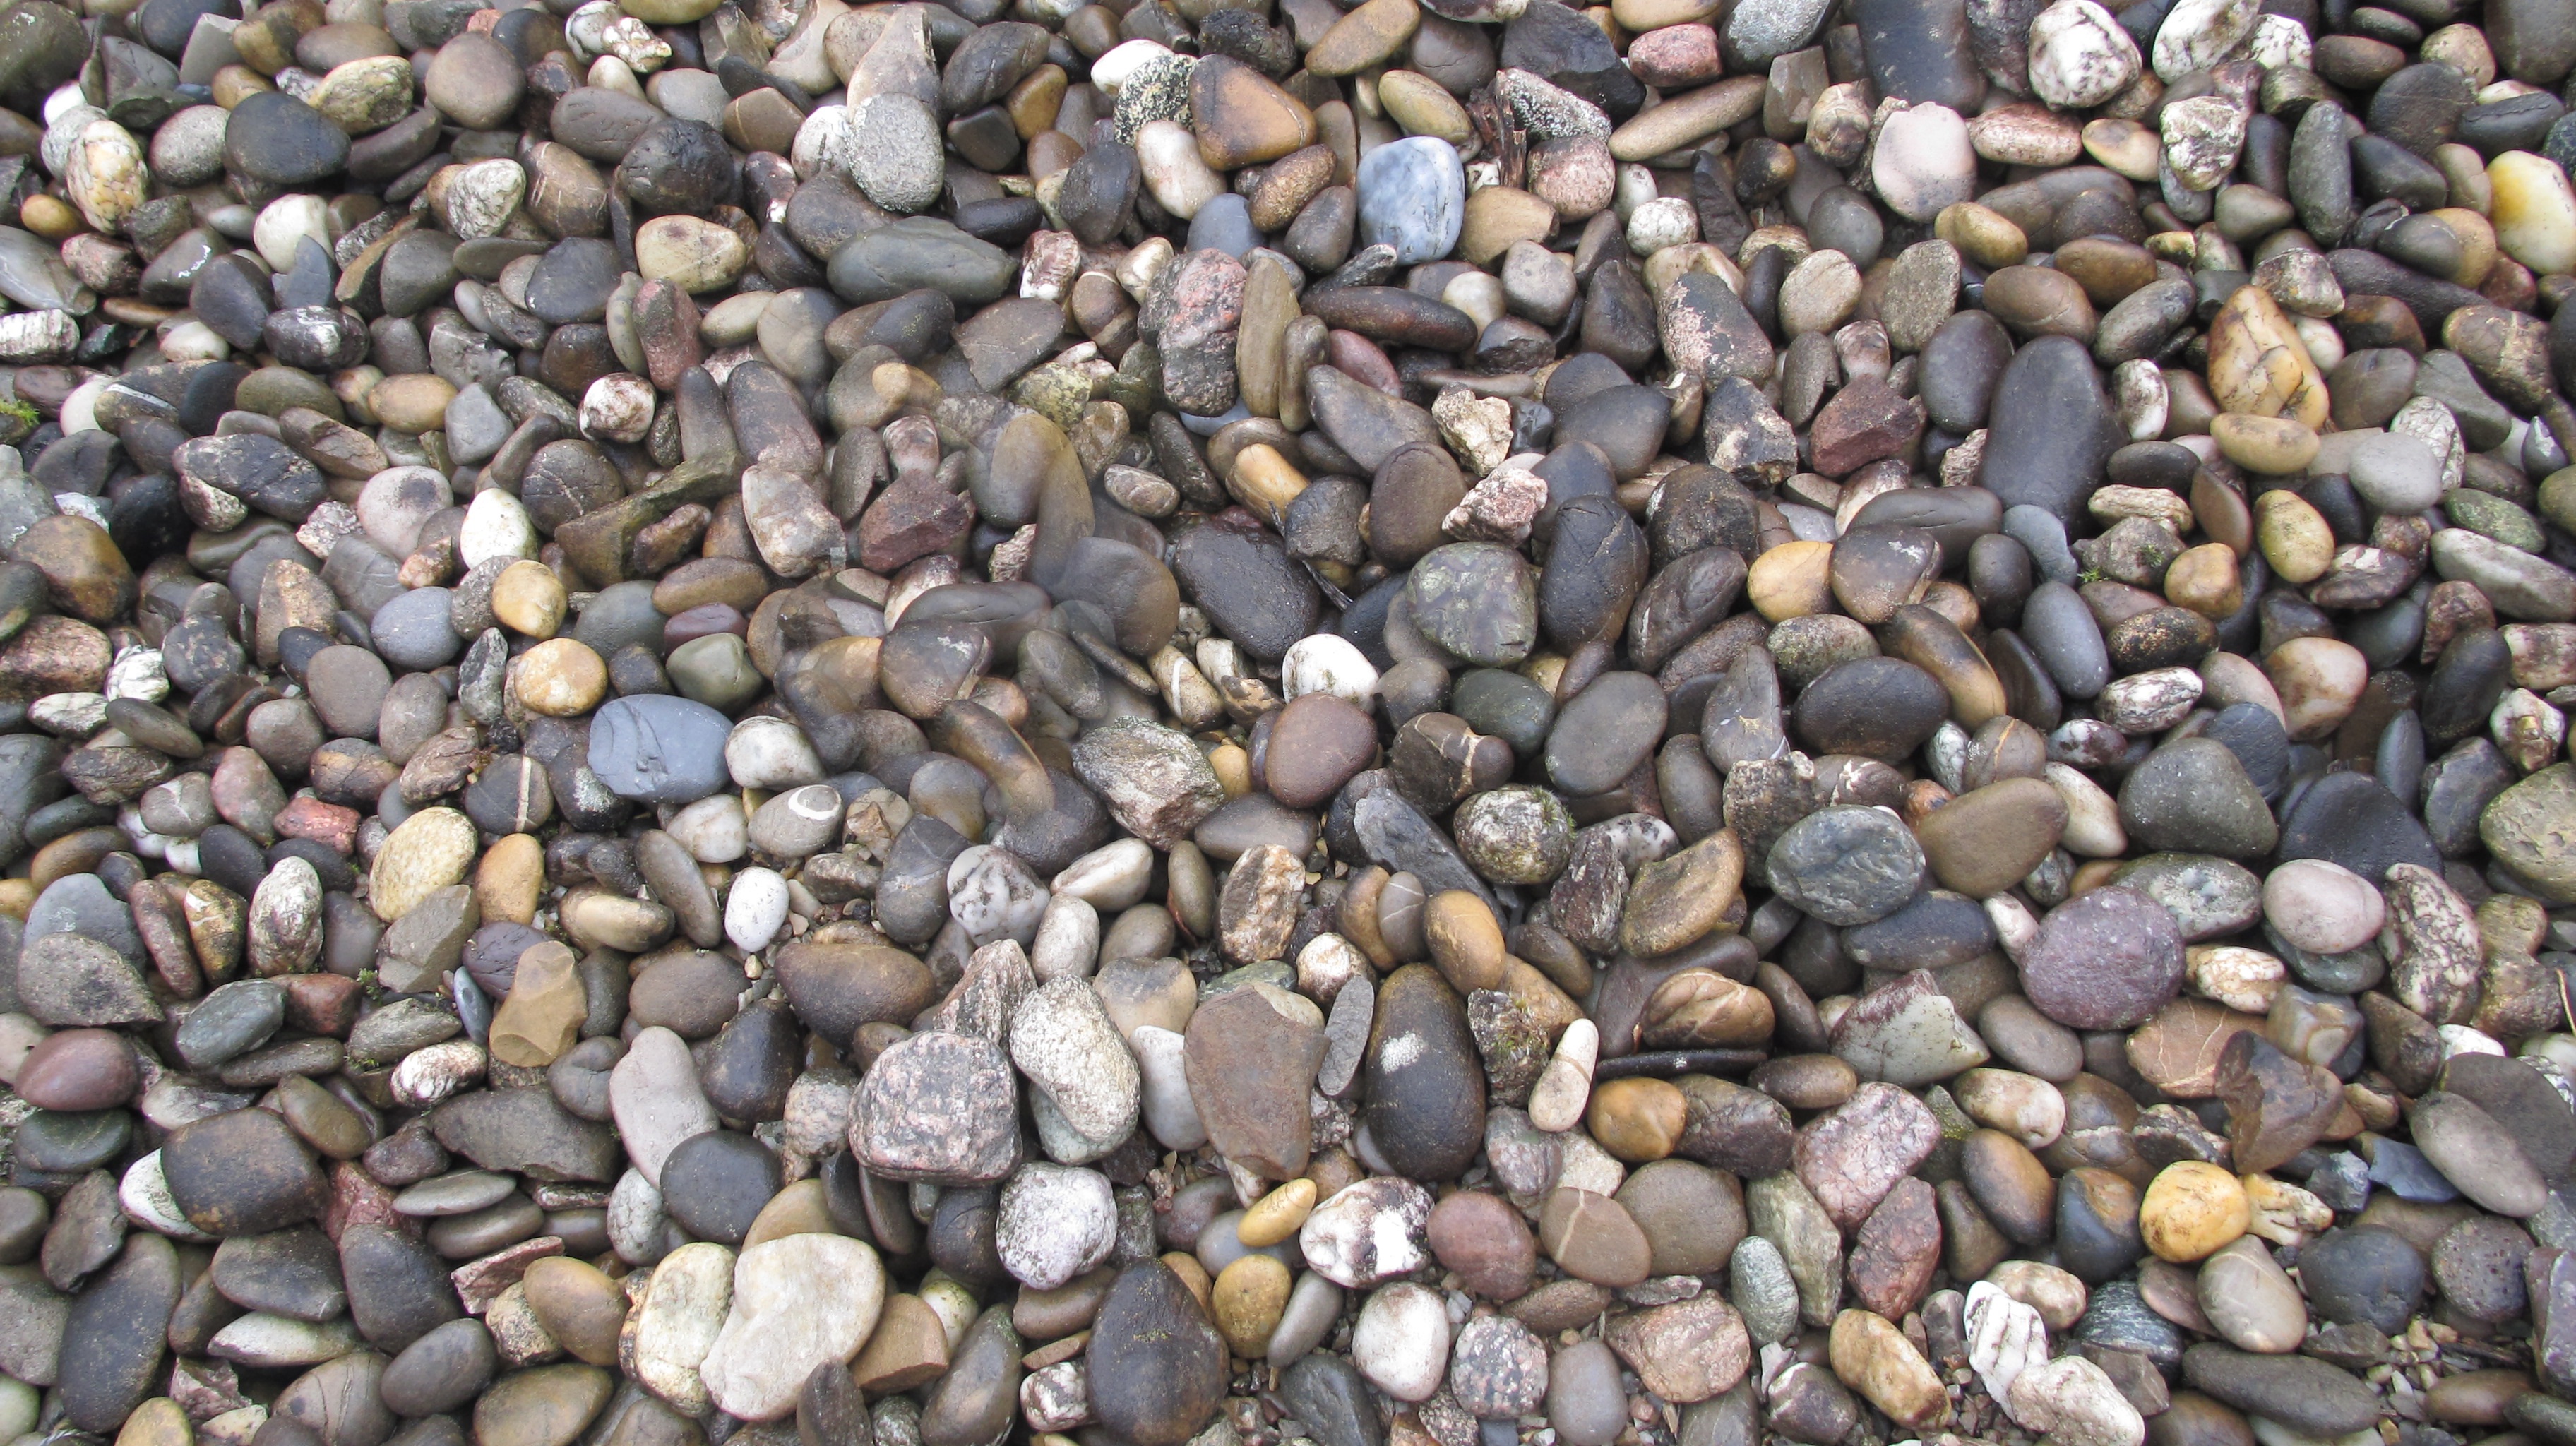
rock, structure, texture, pebble, soil, garden, material, surface, stones, terrace, rubble, background, gravel, pebbles, away, steinchen, shore stones